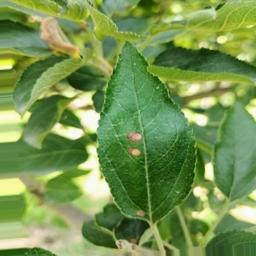
Label: Alternaria